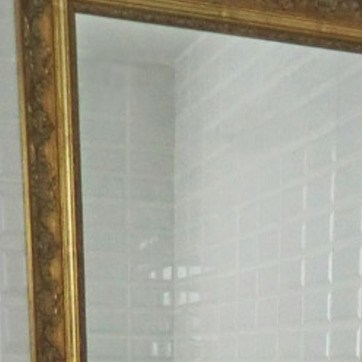
Material: mirror